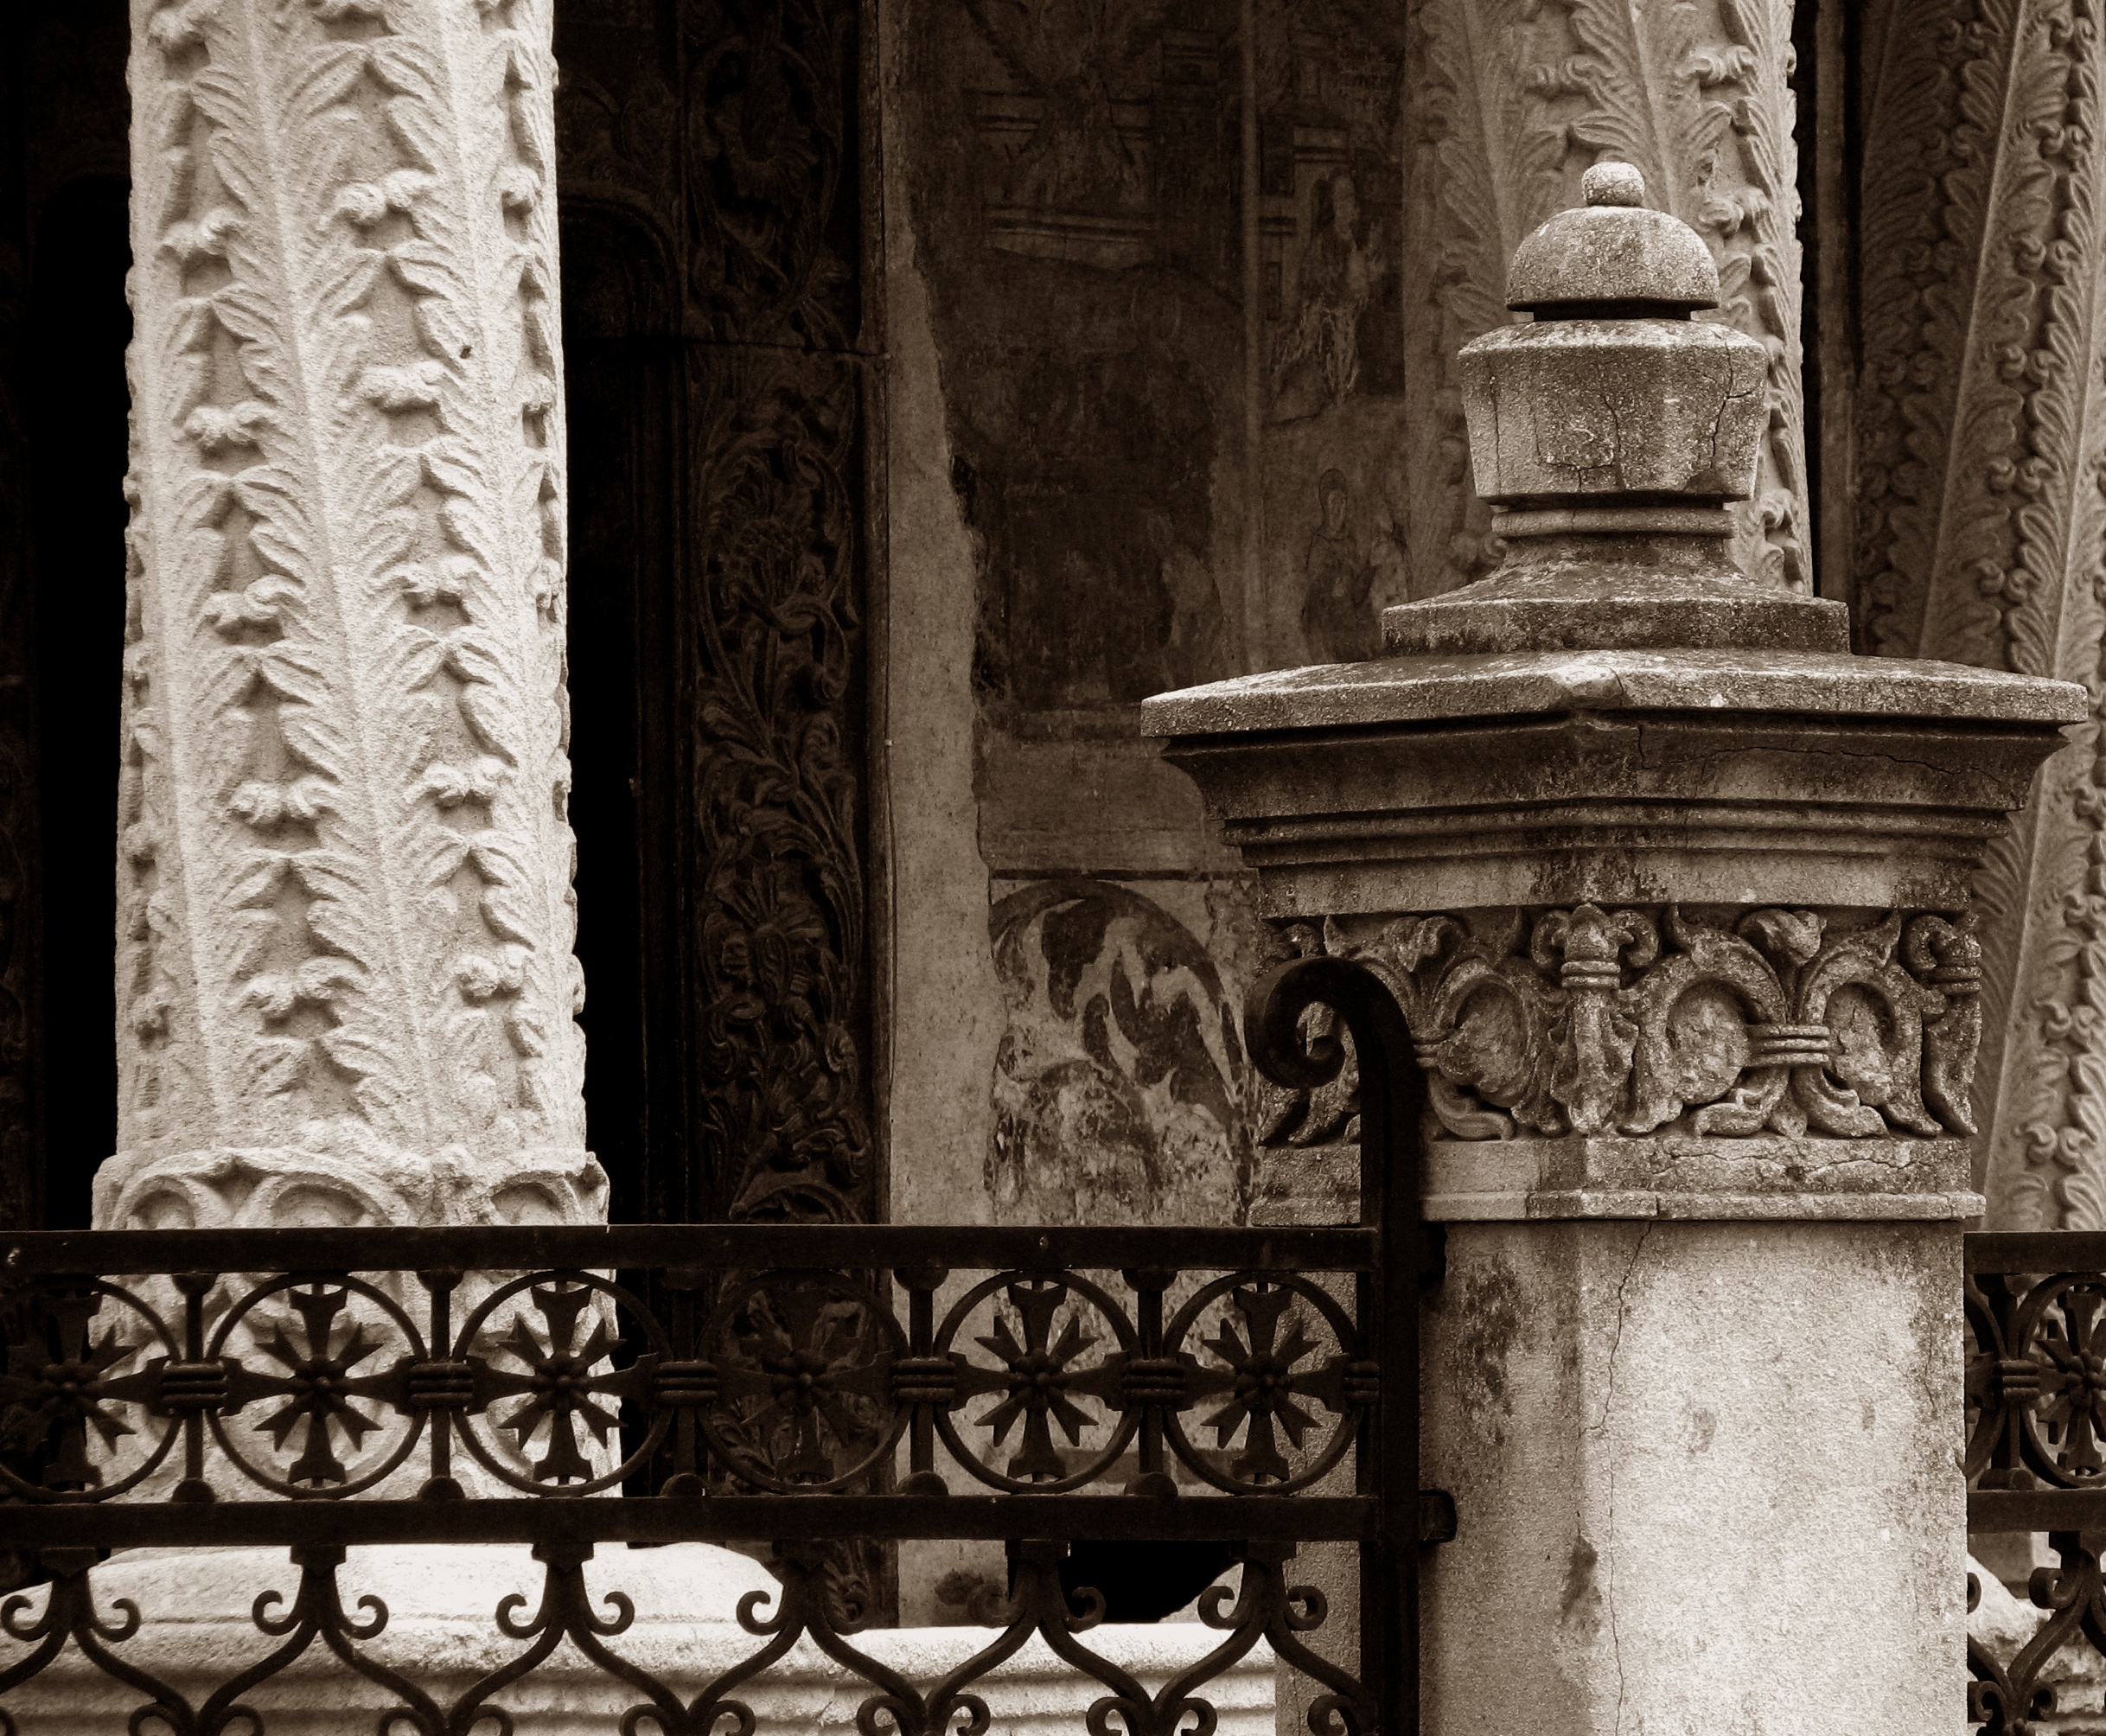
black and white, architecture, structure, white, photography, building, wall, photo, statue, arch, architect, column, religion, church, monochrome, christian, place of worship, photos, sculpture, capital, religious, cool image, de, temple, monastery, churches, iglesia, eglise, fotografie, history, christianity, romana, style, iron, orthodox, revival, eastern, carving, romania, bukarest, bucharest, rumania, roumanie, convent, bor, chiesa, biserica, arhitectura, orthodoxy, arhitect, romanian, ortodoxa, manastirea, manastire, ortodoxia, ortodoxie, cretinism, cretin, ecclesiastical, bisericeasc, cladire, edificiu, capitel, bucuresti, mincu, ion, centrulvechi, lipscani, stavro, neoromanian, neoromanesc, stavropoleos, brancovenesc, 1724, bucarest, rumana, ordoxa, monochrome photography, ancient history